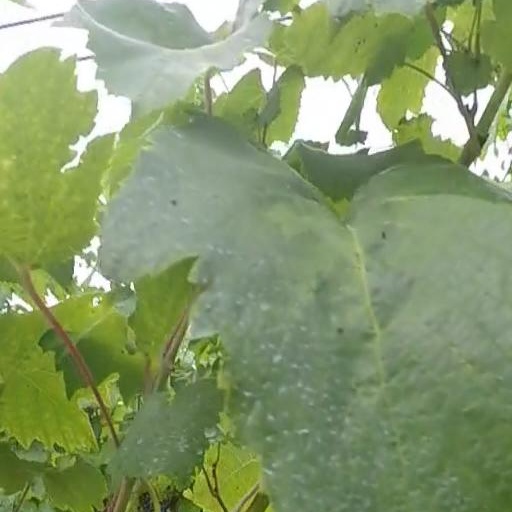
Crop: grape